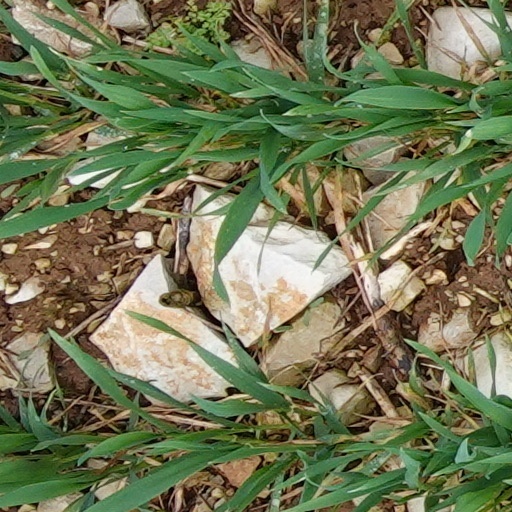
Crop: wheat